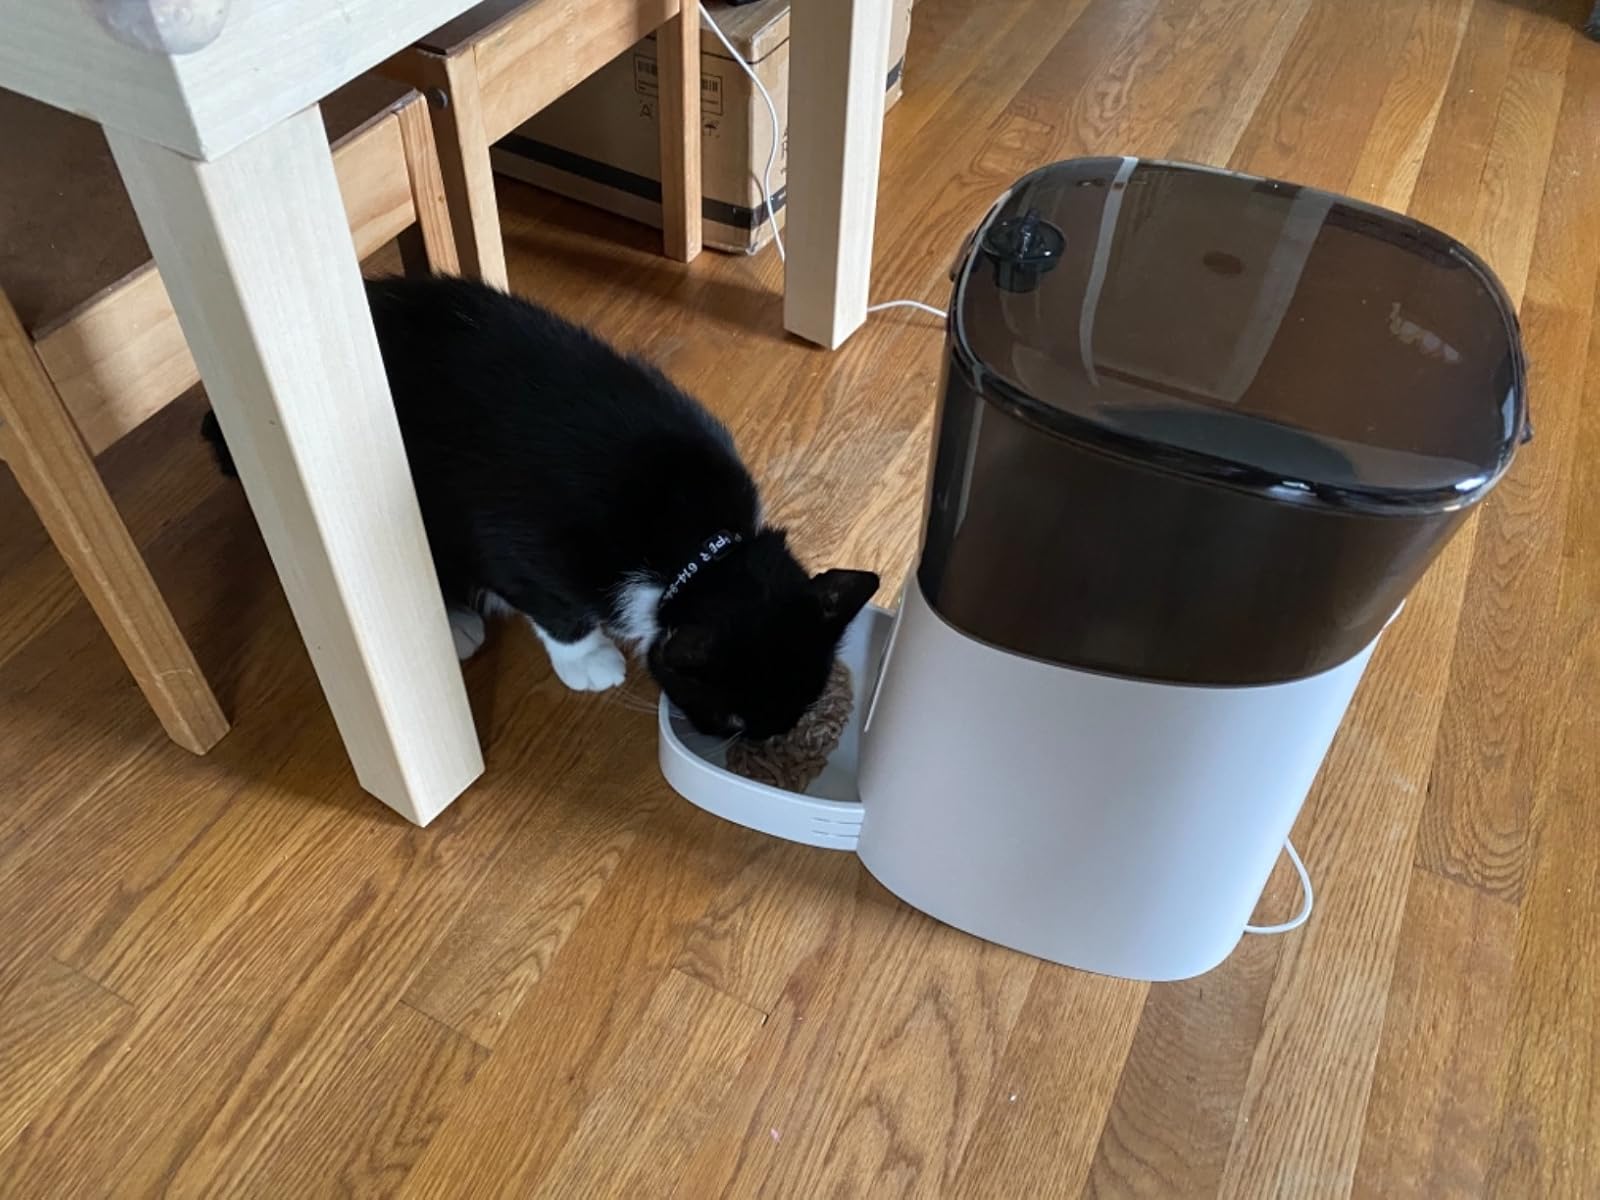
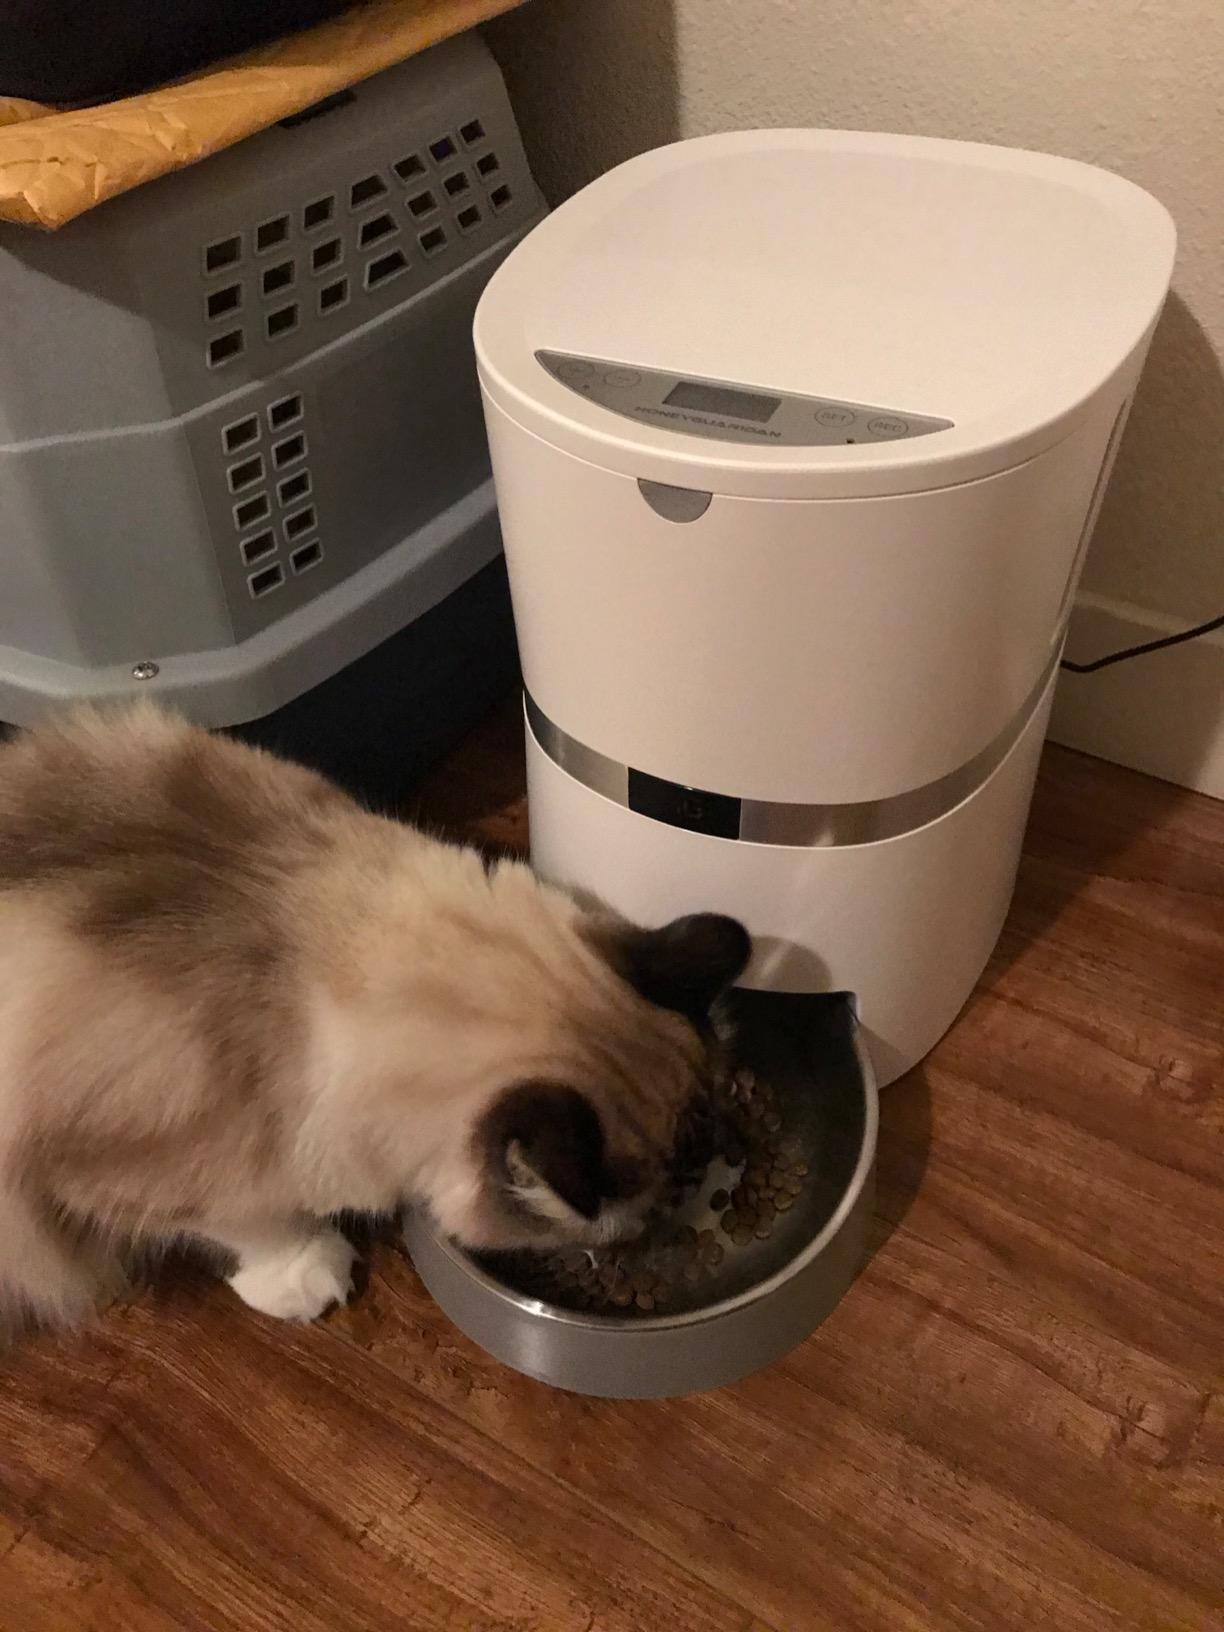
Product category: items_feeder
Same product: no